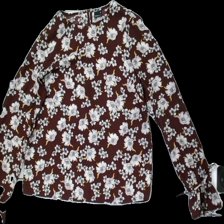
View: front
Type: Blouse
Category: Ladies
Brand: Gina Tricot
Colors: Red, Pink, Yellow
Material: 100% Polyester
Pattern: Floral print
Cut: Regular
Size: 38
Price range: 50-100
Recommended usage: Reuse
Description: Floral blouse